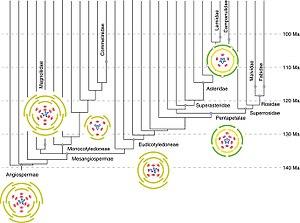
Évolution florale représentée par les diagrammes floraux.
Cette page a pour objet de présenter un arbre phylogénétique des Magnoliophyta, c'est-à-dire un cladogramme mettant en lumière les relations de parenté existant entre leurs différents groupes, telles que les dernières analyses reconnues les proposent. Ce n'est qu'une possibilité, et les principaux débats qui subsistent au sein de la communauté scientifique sont brièvement présentés ci-dessous, avant la bibliographie.
En biologie, chez toutes sortes de plantes à fleurs, la fleur constitue l'organe de la reproduction sexuée et l'ensemble des « enveloppes » qui l'entourent. Après la pollinisation, la fleur est fécondée et se transforme en fruit contenant les graines. Les fleurs peuvent être solitaires, mais elles sont le plus souvent regroupées en inflorescences.
Les Monocotylédones sont, écrit simplement, les plantes dont la plantule issue de la germination d'une graine, ne présente tout d'abord qu'une seule feuille, appelée cotylédon ou parfois, préfeuille ou éophylle.